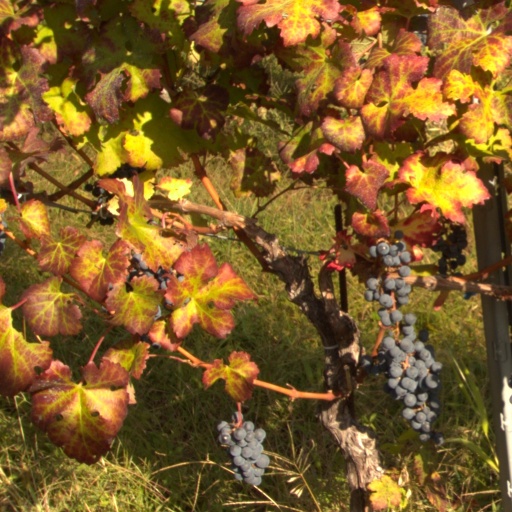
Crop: grape